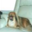
Label: dog